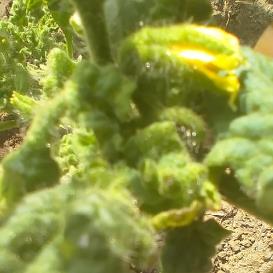
Crop: Tomato
Condition: virosis-d